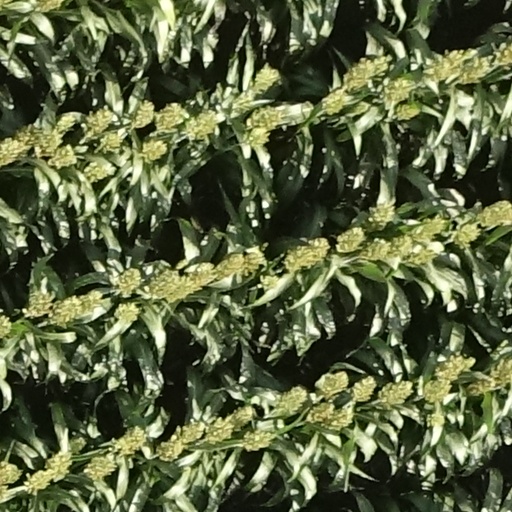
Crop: sorghum